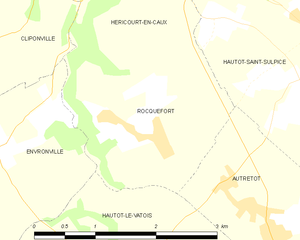
Carte des communes françaises Rocquefort
Rocquefort est une commune française située dans le département de la Seine-Maritime en région Normandie.